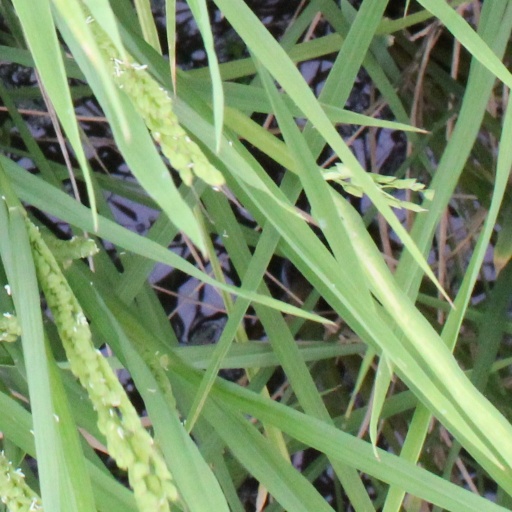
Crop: rice